Capsule toy

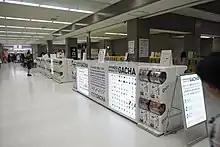
Capsule toy machines lined up in Narita International Airport

As more manufacturers entered the market, the popularity of capsule toys continued to grow, especially with the introduction of licensed character-themed items in addition to original toys. They are often installed in candy stores and supermarkets, and there are often multiple machines in one location. With the rise in popularity of collectible figures, the variety of capsule toys has also increased significantly. Since the 2000s, there have been specialty stores that exclusively feature dozens to over one hundred capsule vending machines. Additionally, they are often installed in tourist destinations to offer local souvenirs and goods.